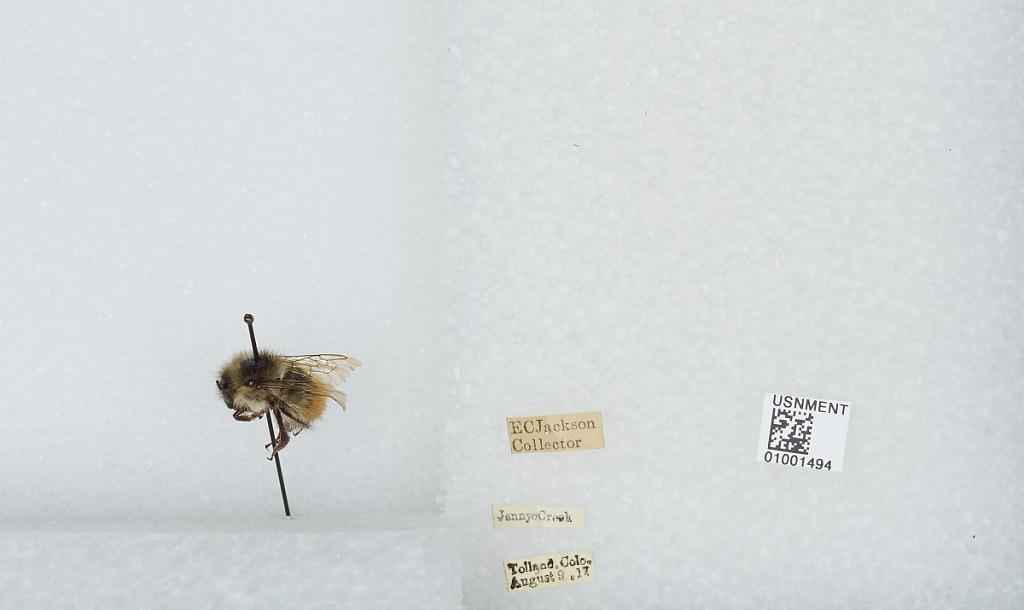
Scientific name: Bombus (Pyrobombus) flavifrons Cresson
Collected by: E. Jackson
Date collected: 1917-8-9
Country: United States
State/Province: Colorado
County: Gilpin
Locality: Jenny Creek, Tolland
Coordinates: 39.9083, -105.58